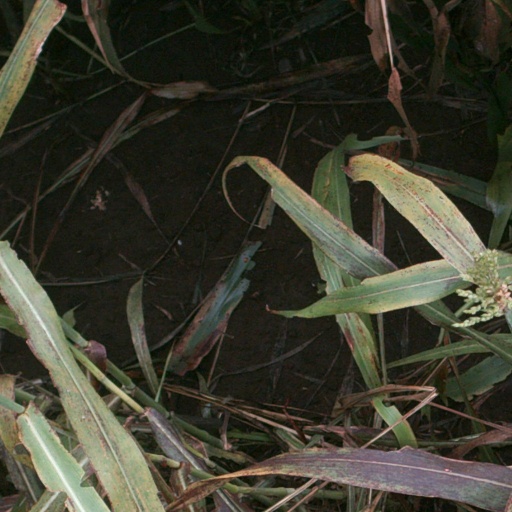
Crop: sorghum